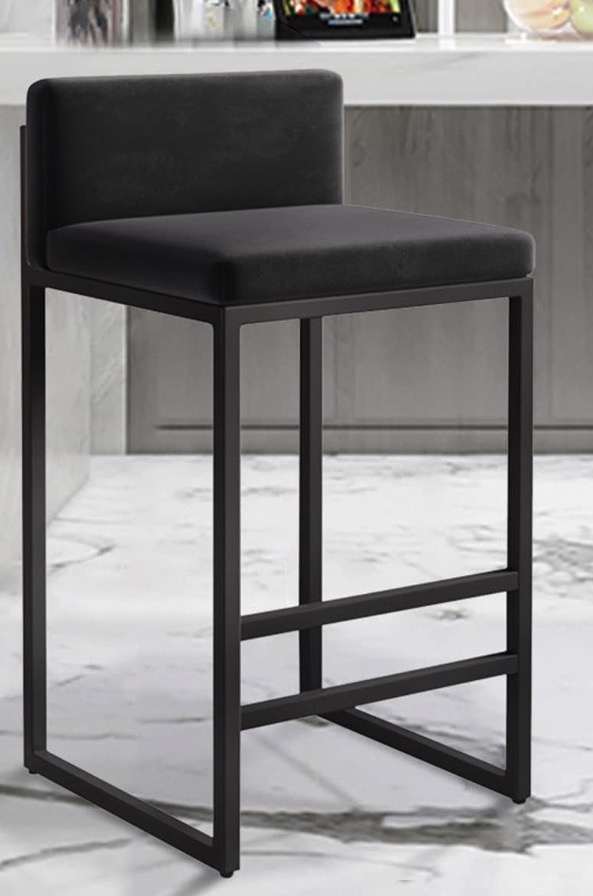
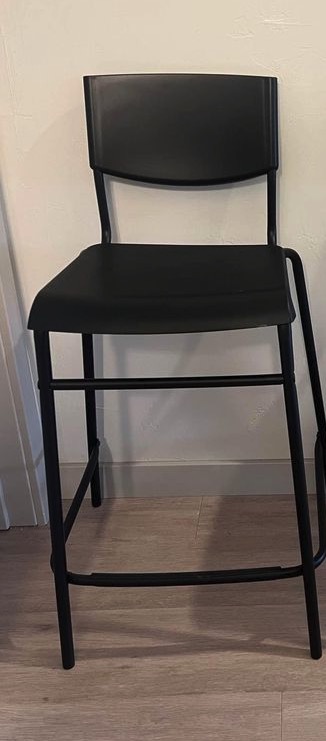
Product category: stool
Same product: no